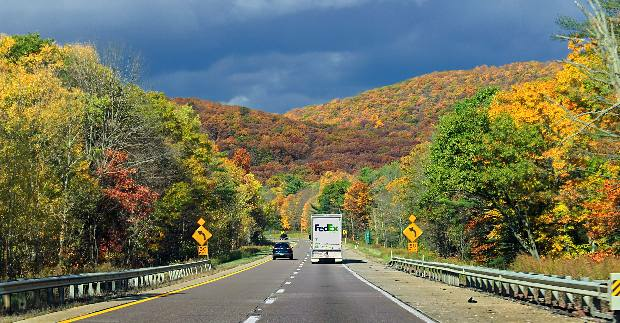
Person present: No